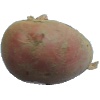
Label: Potato Red 1